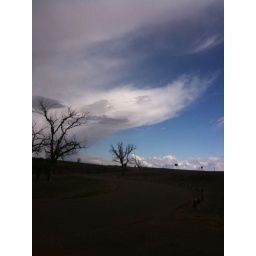
Grown trees dwarfed by growing clouds